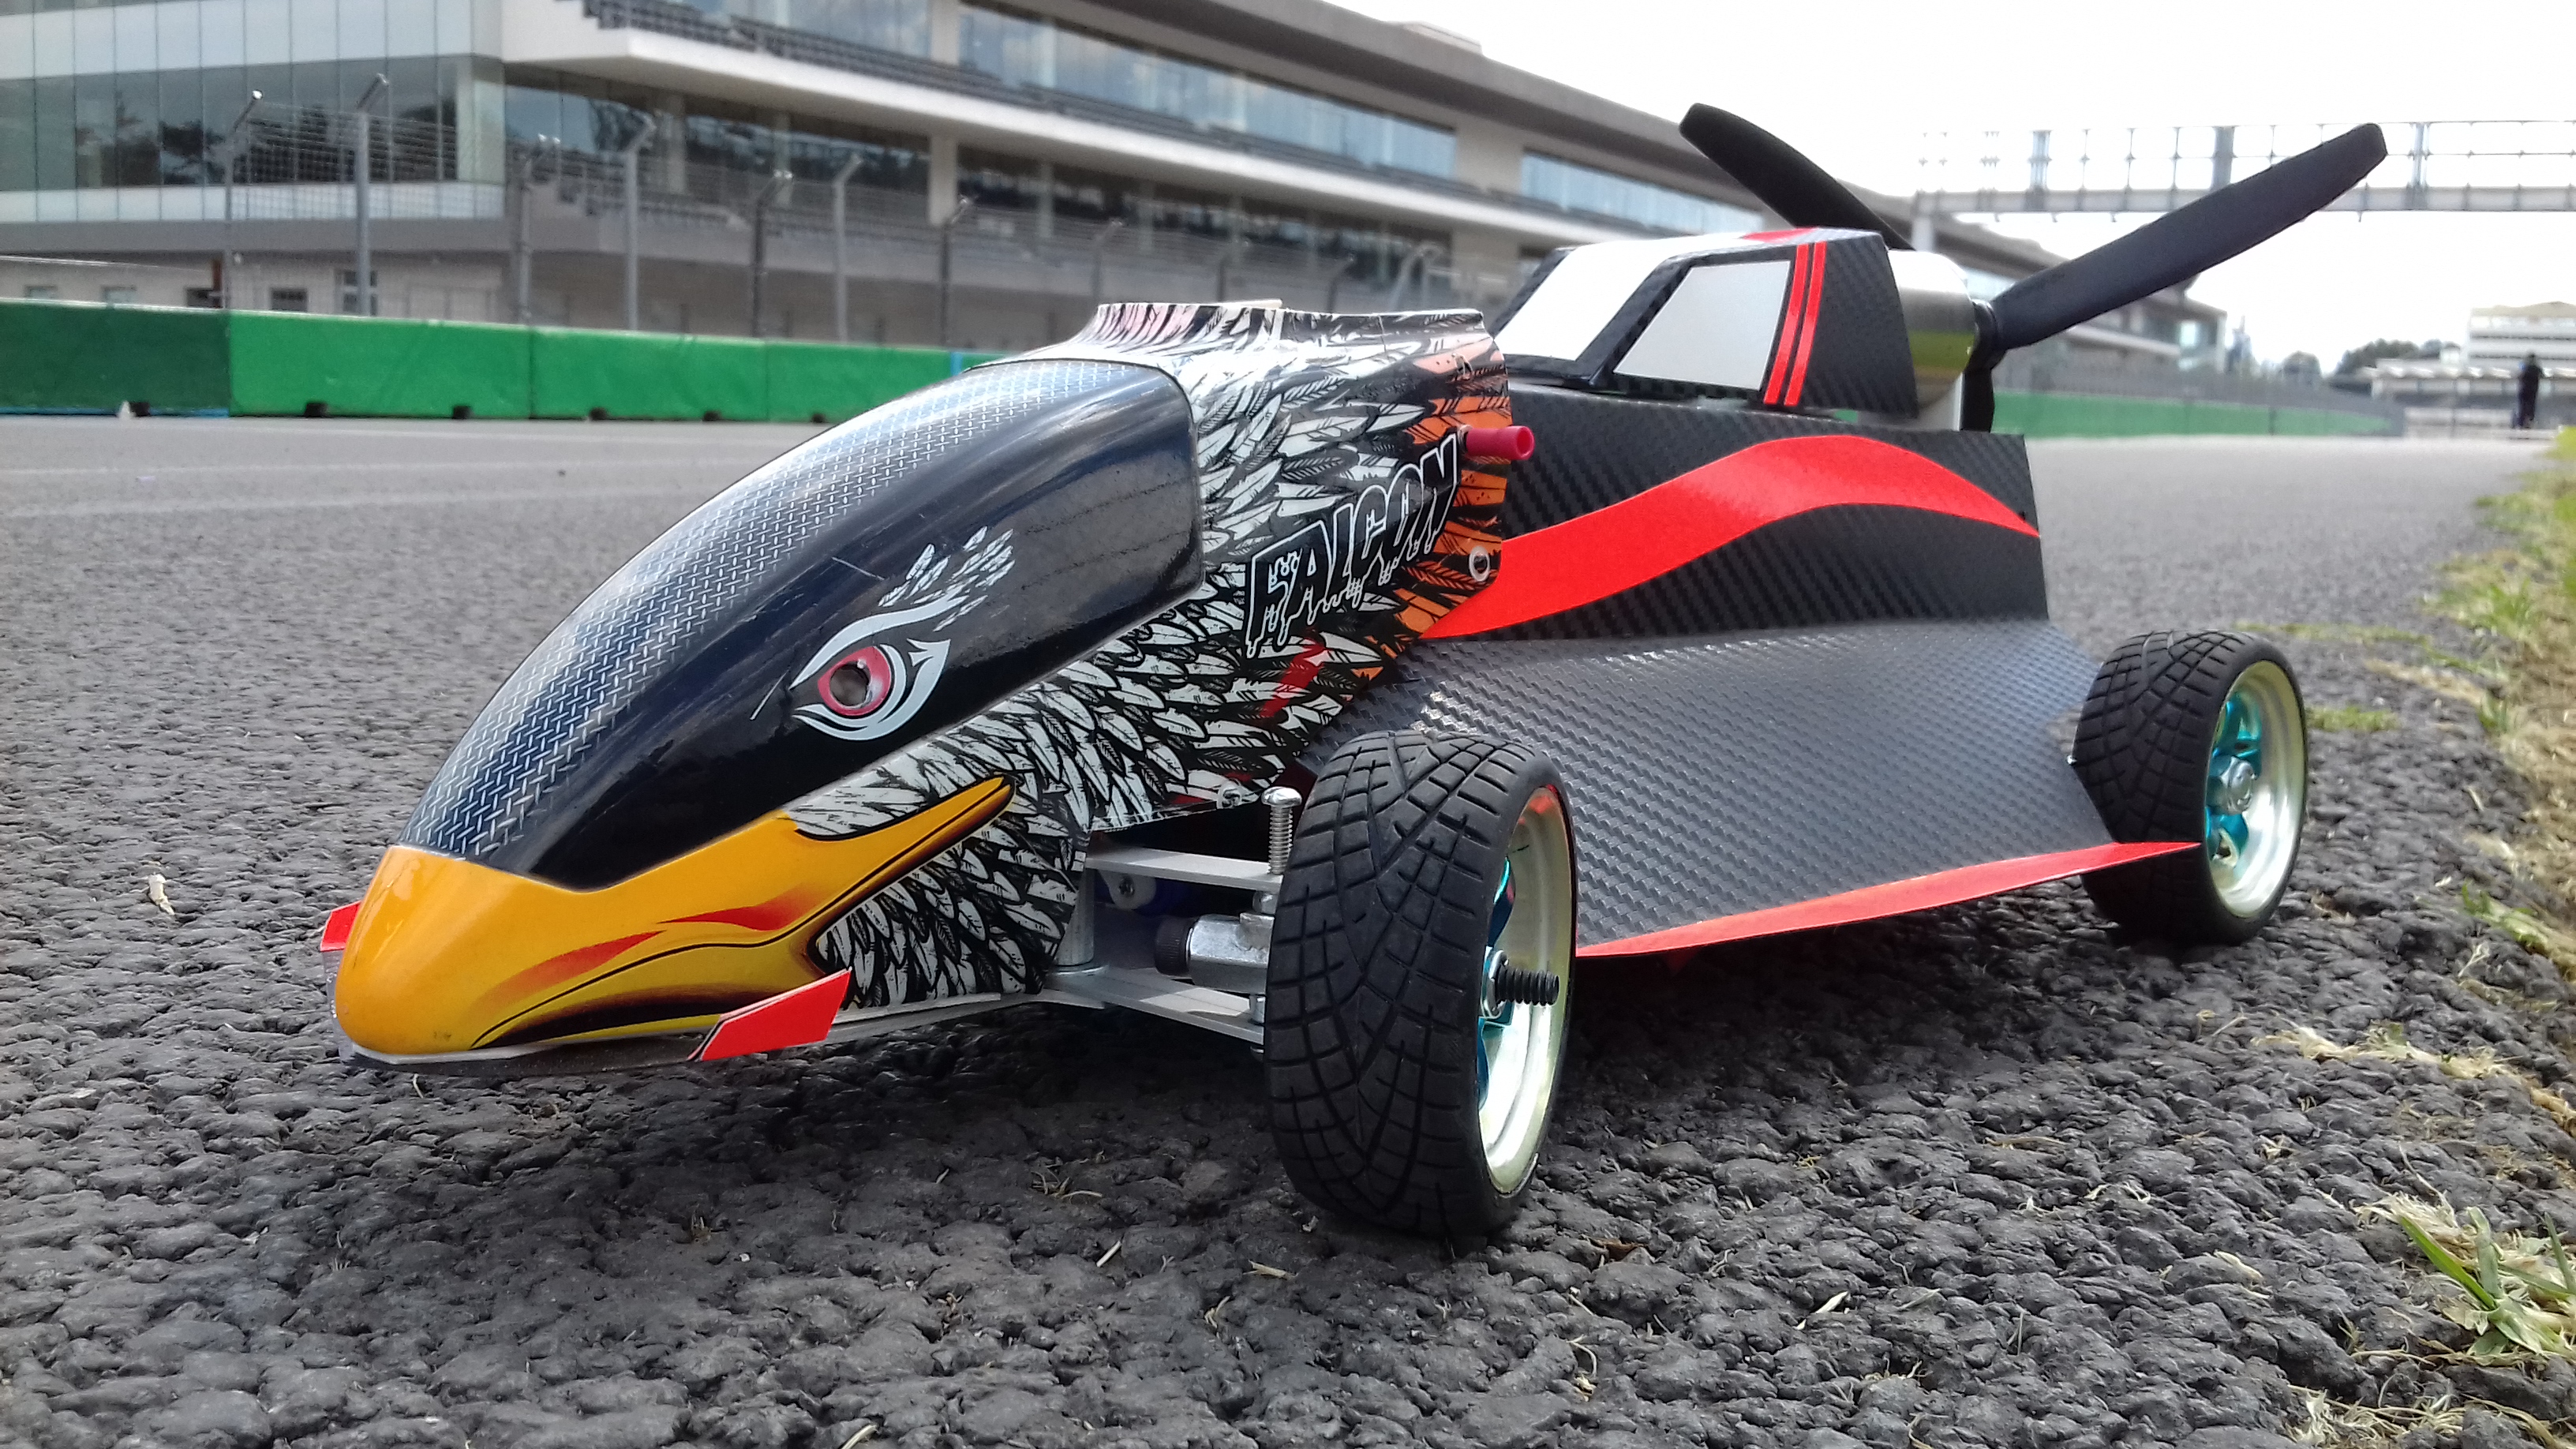
car, wheel, vehicle, tire, motor vehicle, race car, racing, hardware, motorsport, auto part, automotive exterior, automotive design, automotive tire, formula racing, open wheel car, sports prototype, automotive wheel system